Kork station

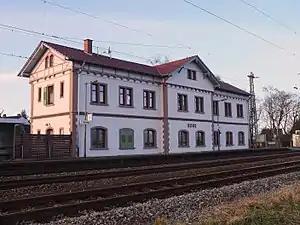

Kork station is a railway station in Kork, a suburb of Kehl, in southwestern Germany in the Ortenaukreis, Baden-Württemberg. It is on the Appenweier–Strasbourg railway, with trains crossing the Rhine into France to reach the latter destination. Both sides being within the Schengen Area, no passport or border controls apply.